Reynato Puno

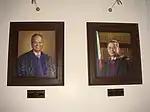
Official Portraits of CJ Artemio Panganiban and Reynato S. Puno in the new SC building.

On June 28, 1993, President Fidel V. Ramos appointed Puno as an Associate Justice of the Supreme Court at the age of 53. He would serve in that capacity for the next 13 years. Upon the retirement of Justice Josue Bellosillo in 2003, Puno became the Senior Associate Justice.